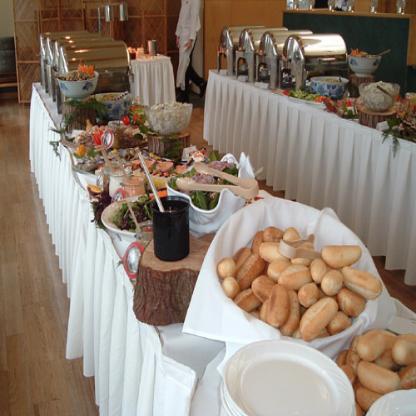
Scene: Indoor